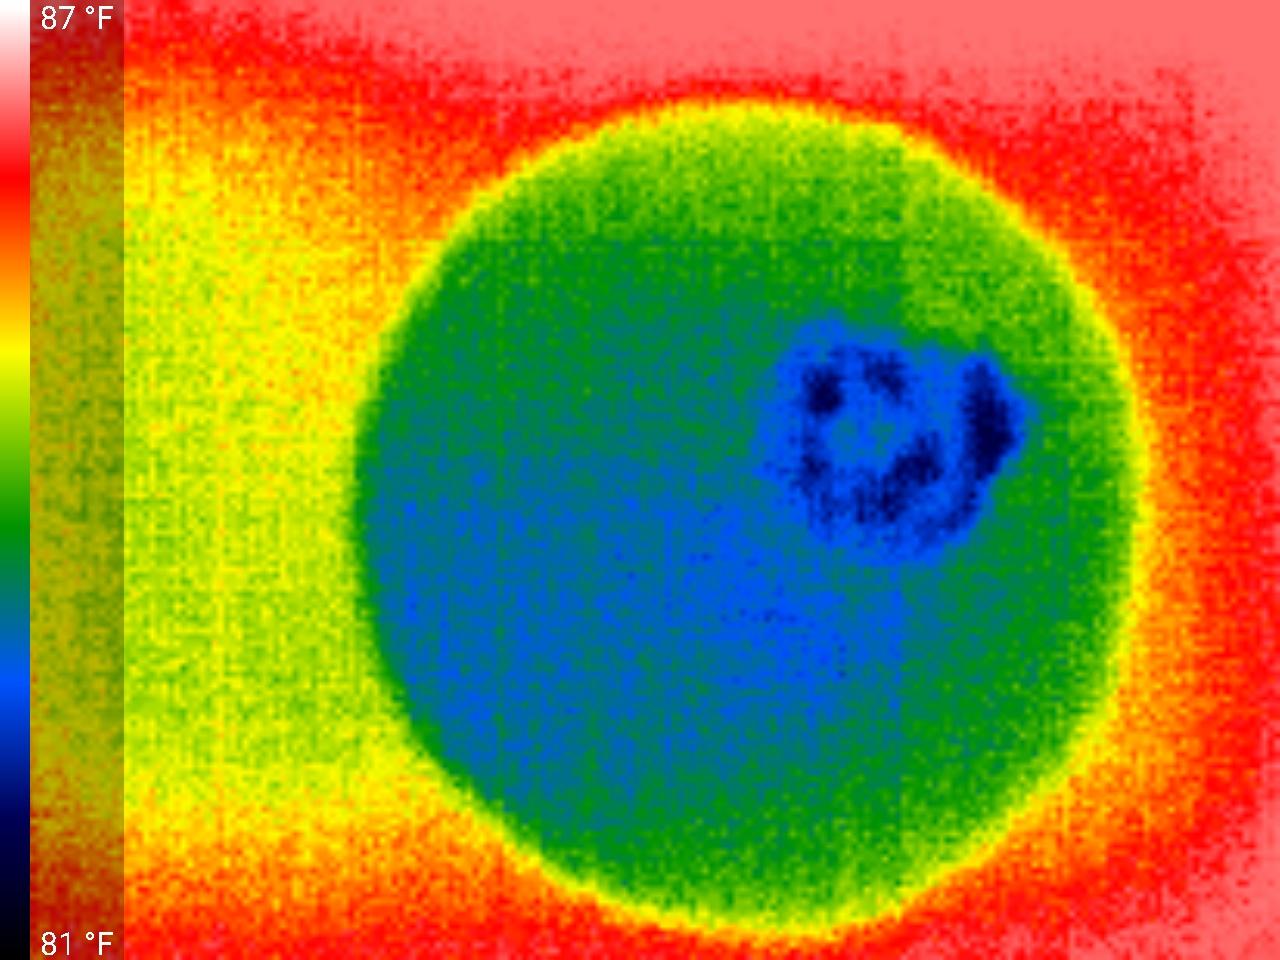
Label: No Defect